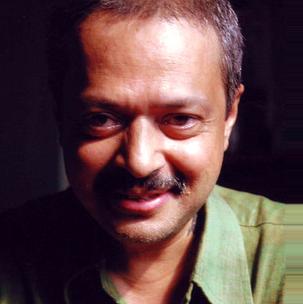
Age: 51